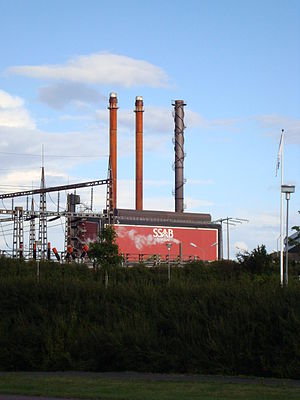
SSAB
SSAB i Borlänge
SSAB AB, tidligere Svenskt Stål AB, er en svensk stålkoncern, som i dag er Nordens største producent af handelsstål.